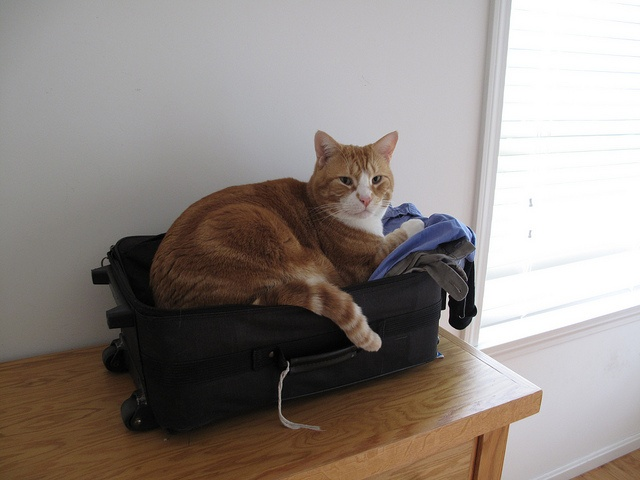
An orange cat sitting on top of a piece of luggage.
A brown cat is sitting in a black suitcase.
a cat is laying on top of a suitcase on some clothes
there is a cat sitting on top of a small luggage
Large yellow and white cat sitting in a suitcase.